Borhyaena

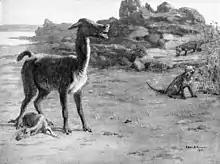
Restoration of "Theosodon garretorum" and "Borhyaena tuberata"

Borhyaena is an extinct genus of South American metatherian, living between 17.5 and 15.5 million years ago in Patagonia, Argentina (Santa Cruz and Sarmiento Formations) and Chile (Río Frias Formation).